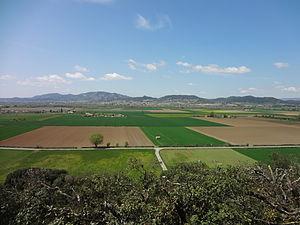
Oraison est une commune française, située dans le département des Alpes-de-Haute-Provence en région Provence-Alpes-Côte d'Azur.